Orce Man

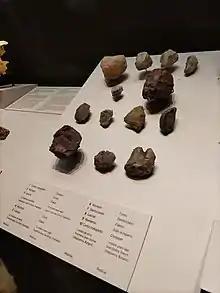
Tools from Barranco León, Orce

Oldowan tools, 1244 (26 cores, 185 whole flakes, 78 flake fragments, 759 debris, 17 retouched, 92 angular fragments, 12 various modified cobbles, and 75 unmodified cobbles), were reported from the 1.4 mya-old Barranco León site in 2013. these tools were produced with flint, quartzite, and limestone, and most raw material was probably originated from Jurassic deposited 3 kilometers south of the site or secondary alluvial/colluvial deposits near the site. They knapped using hard-hammer percussion and direct unipolar and bipolar techniques, coordinated with the texture and quality of the rock. They seem to have prioritized small flakes for immediate use in cutting large carcasses. Striations and polishes are similar to Olduvai, Koobi Fora, and Monte Poggiolo, which indicates use on a variety of materials. Spiral or helical fractures, impact points, flake scars, and bone flakes were discovered on megafaunal remains and are associated with the tools.